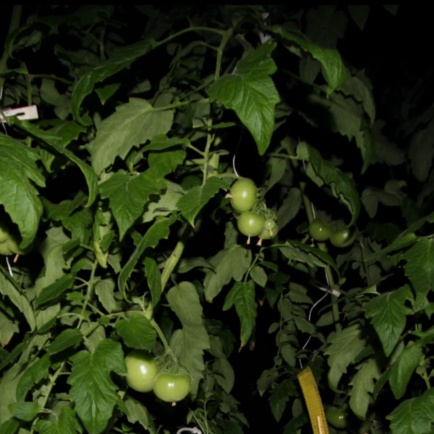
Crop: tomato